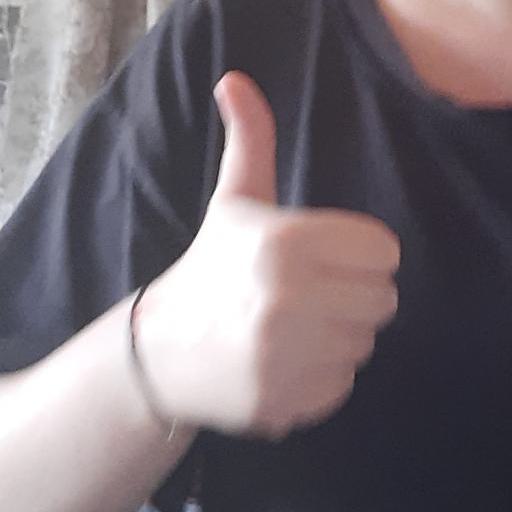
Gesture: like